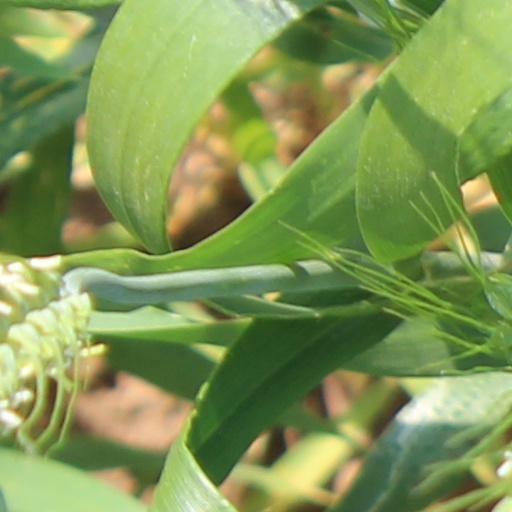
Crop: wheat